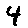
Label: 4